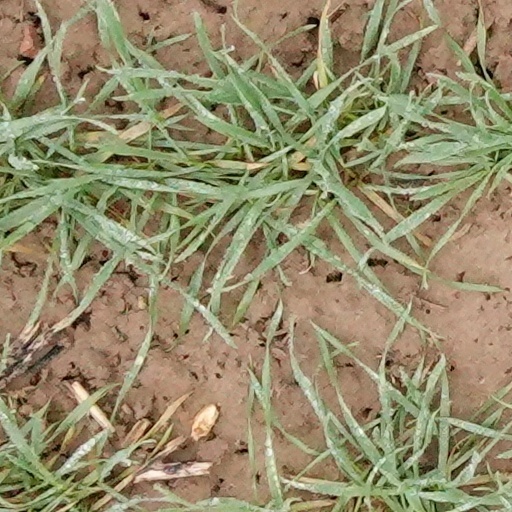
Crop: wheat